Maidashi Ryokuchi

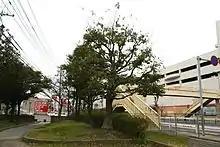
Pedestrian bridge

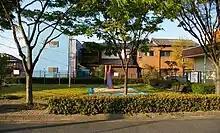
Maidashi 3th Koen

As the property was not originally designed to be a park, its shape is elongated, conforming to the shape of the railway line and runs for three blocks, though it is bisected by a roadway. The gate of the park replaces the now-absent Maidashi 3 chome depot. The "Nishi tetsu" (Nishi-Nippon Railroad Co., Ltd.) Bus has replaced the railway. The park is not independent of the eighth Maidashi green belt, there are batteries of green belts with serial numbers as province. As presented above, arising from the unusual history of the installation, the Maidashi green belt gives the citizens opportunities to learn from the modern history of Fukuoka since the Meiji era.